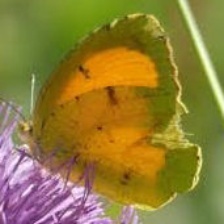
Species: SLEEPY ORANGE
Butterfly family (ImageNet category): sulphur_butterfly